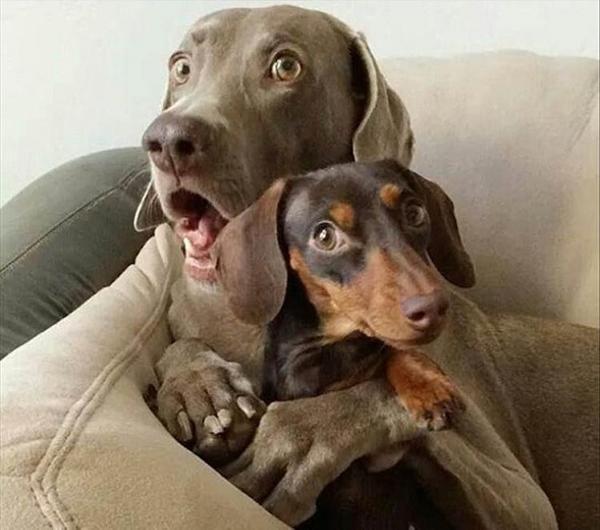
回答: いや...これは...そういう関係とかじゃなくて...